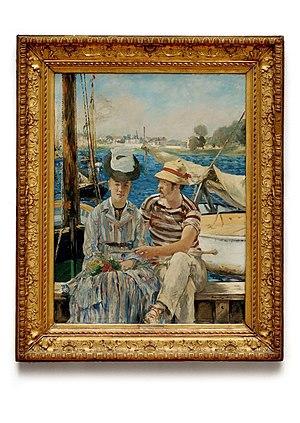
Le musée des Beaux-Arts de Tournai est un musée d'art situé dans l'enclos Saint-Martin, à Tournai en Belgique, dans un bâtiment conçu par l'architecte Victor Horta.